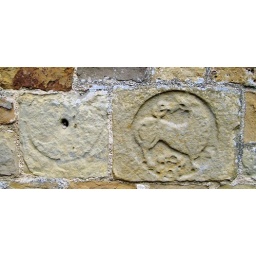
medieval beast set in the wall - the other the remains of the scratch dial